Nadia Mejia

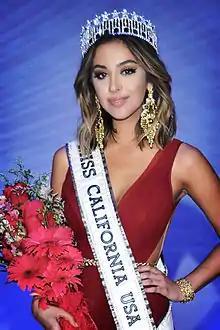
Mejía as Miss California USA 2016

Nadia Grace Eicher Mejía-Webb (born November 22, 1995) is an American-Ecuadorian model and beauty pageant titleholder who was crowned Miss Universe Ecuador 2025. She will represent Ecuador at the Miss Universe 2025 pageant.